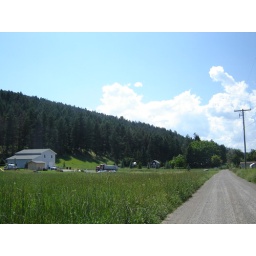
In the field there's this huge cheap house just floating in a weird spot.